Trapping

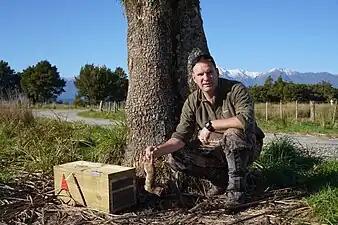
Stoat caught in a pest control trap at Waitangiroto Nature Reserve

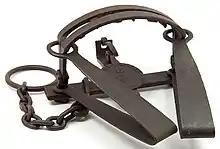
Double spring steel bear trap (no. 5, S. Newhouse) made at the Oneida Community in Oneida, New York during the mid-nineteenth century. The trap features a chain with a swivel snap at one end and a ring at the other; the spikes on its jaws point inward. Traps of this kind were commonly used for black bear trapping and were set with clamps (these types are not used any more)

Trapping is regularly used for pest control of beaver, coyote, raccoon, cougar, bobcat, Virginia opossum, fox, squirrel, rat, mouse and mole in order to limit damage to households, food supplies, farming, ranching, and property.